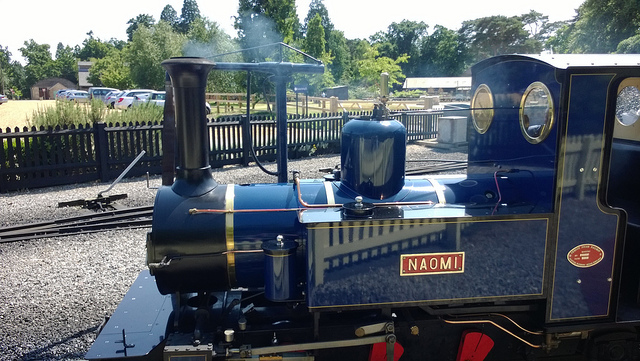
A blue train on the tracks in motion

A blue miniature train has smoke coming out of its chimney.

An old train is waiting at the station.

A miniature train traveling down rail road tracks.

There is a small blue steam powered train